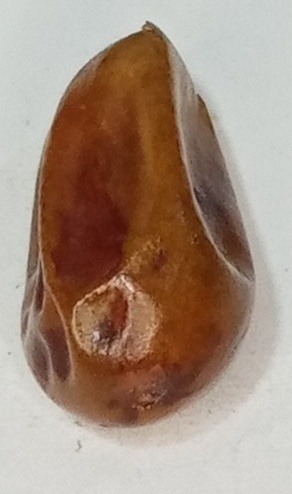
Variety: fasli-toto
Size: small
Grade: grade-1